The Pit (arena)

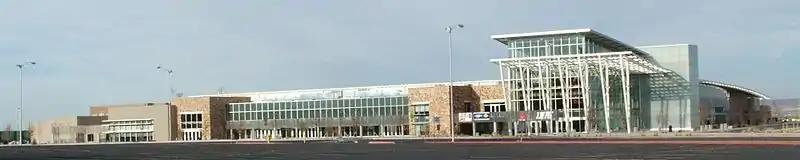

On December 1, 2014, the University of New Mexico announced that naming rights to the arena had been purchased by Albuquerque-based pizza chain WisePies for $5 million over 10 years. The formal name of the building became "WisePies Arena (aka The Pit)." On April 27, 2017, UNM asked WisePies to relinquish the naming rights, per the terms of the agreement, and WisePies agreed to do so. UNM hoped to get a more lucrative deal.